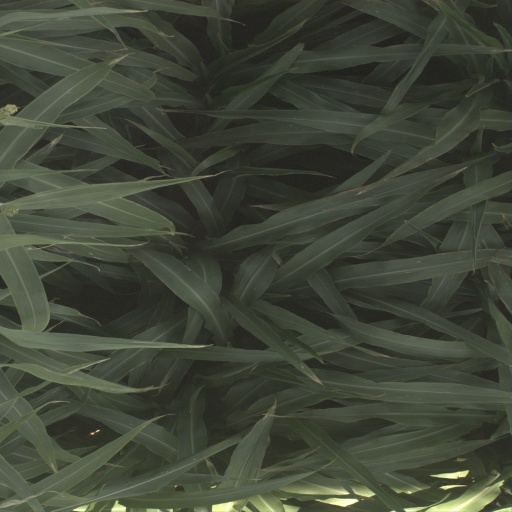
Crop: sorghum